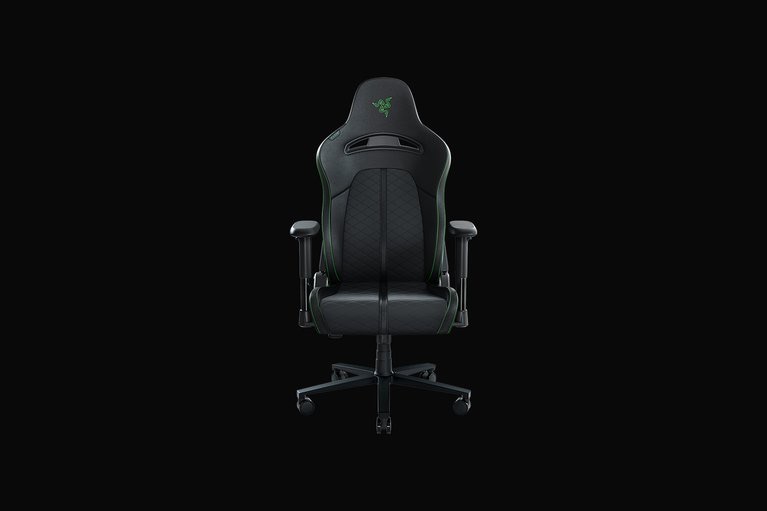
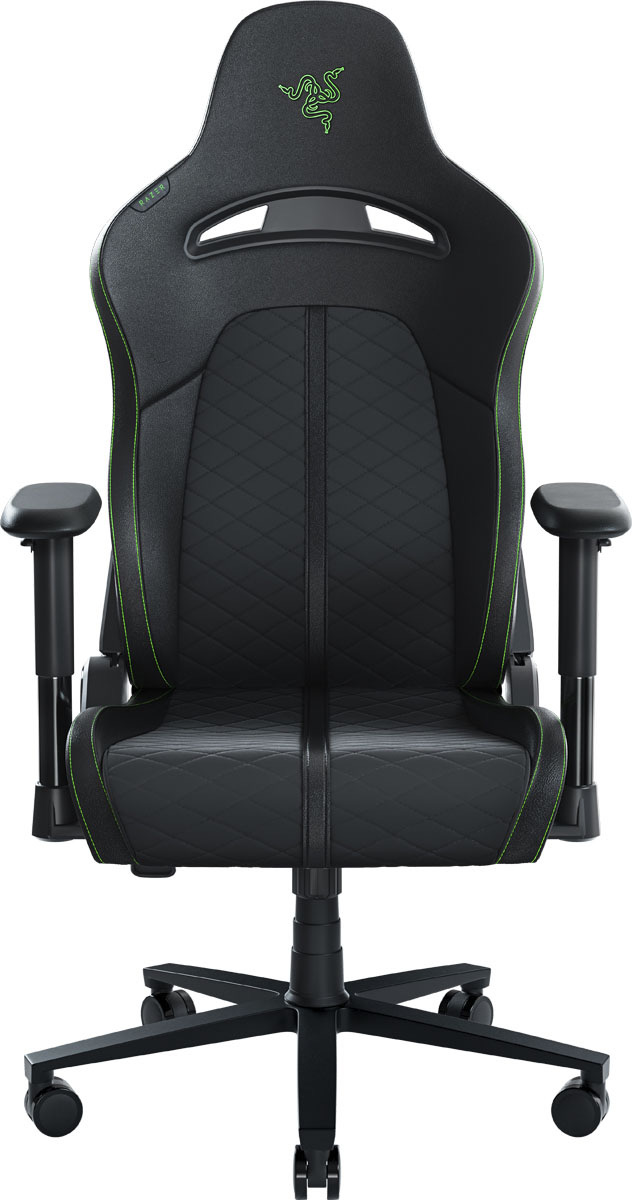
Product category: items_chair
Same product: yes